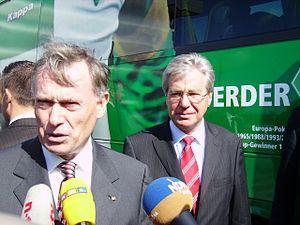
Horst Köhler (à gauche), le Président de la République Fédérale de l'Allemagne, et le Président du Gouvernement de l'état de Brême Jens Böhrnsen (à droite) pendant une visite à Bremerhaven le 10 septembre 2007 Español: El Presidente de la República Federal de Alemania Horst Köhler (por la izquierda) y el Presidente del Gobierno del estado federado de Brema Jens Böhrnsen (por la derecha) durante una visita en Bremerhaven el 10 de setiembre de 2007 Svenska: Den tyska förbundspresidenten Horst Köhler (till vänster) och Jens Böhrnsen (till höger), borgmästaren av Bremen, medan ett besök i Bremerhaven den 10 september 2007